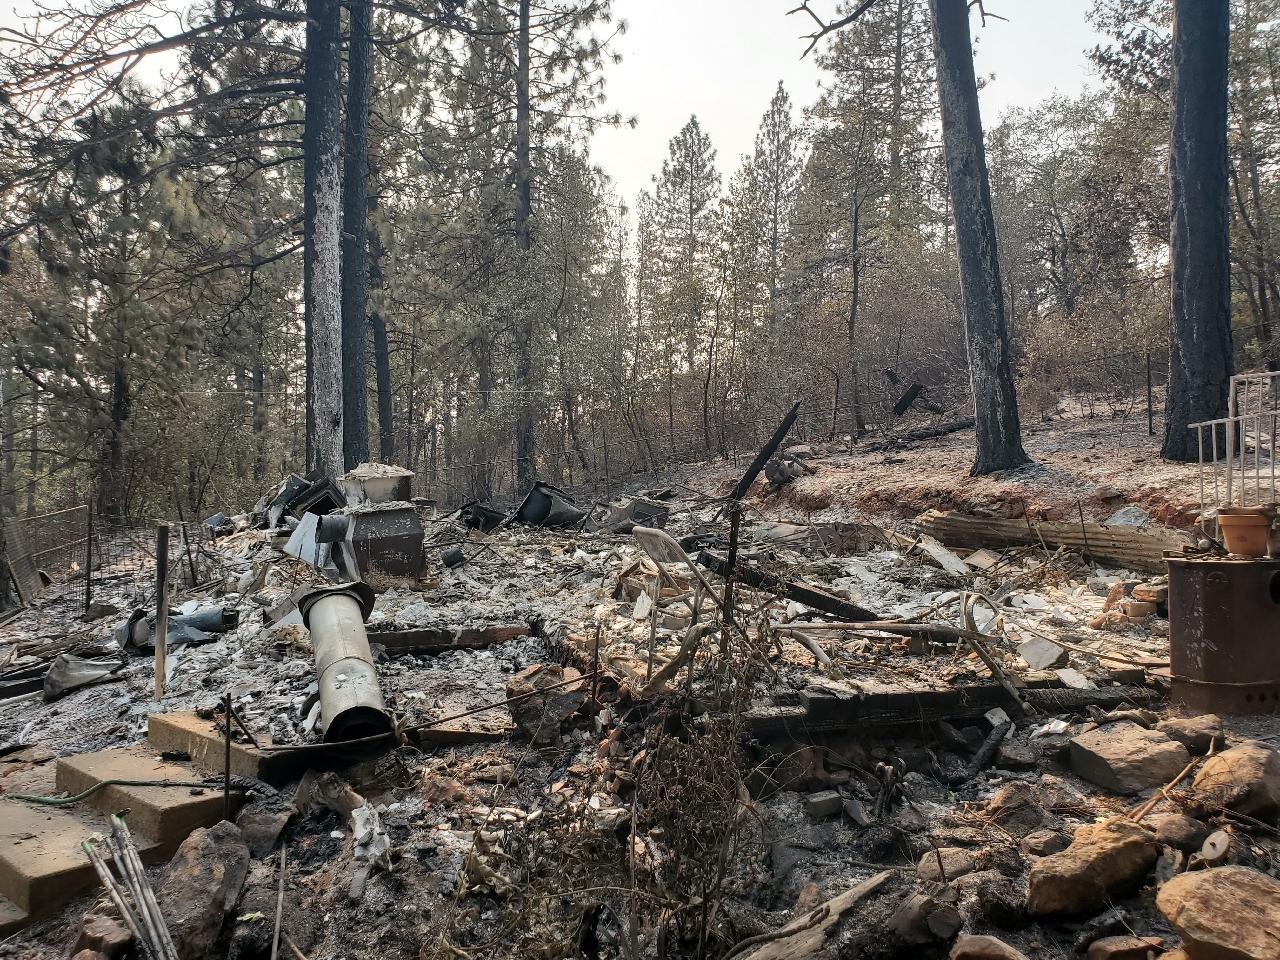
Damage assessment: destroyed